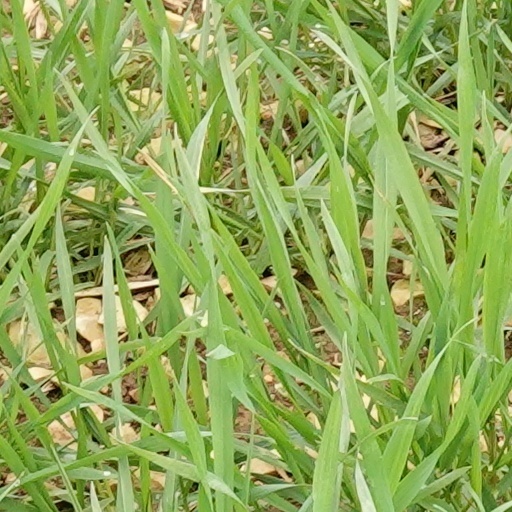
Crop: wheat